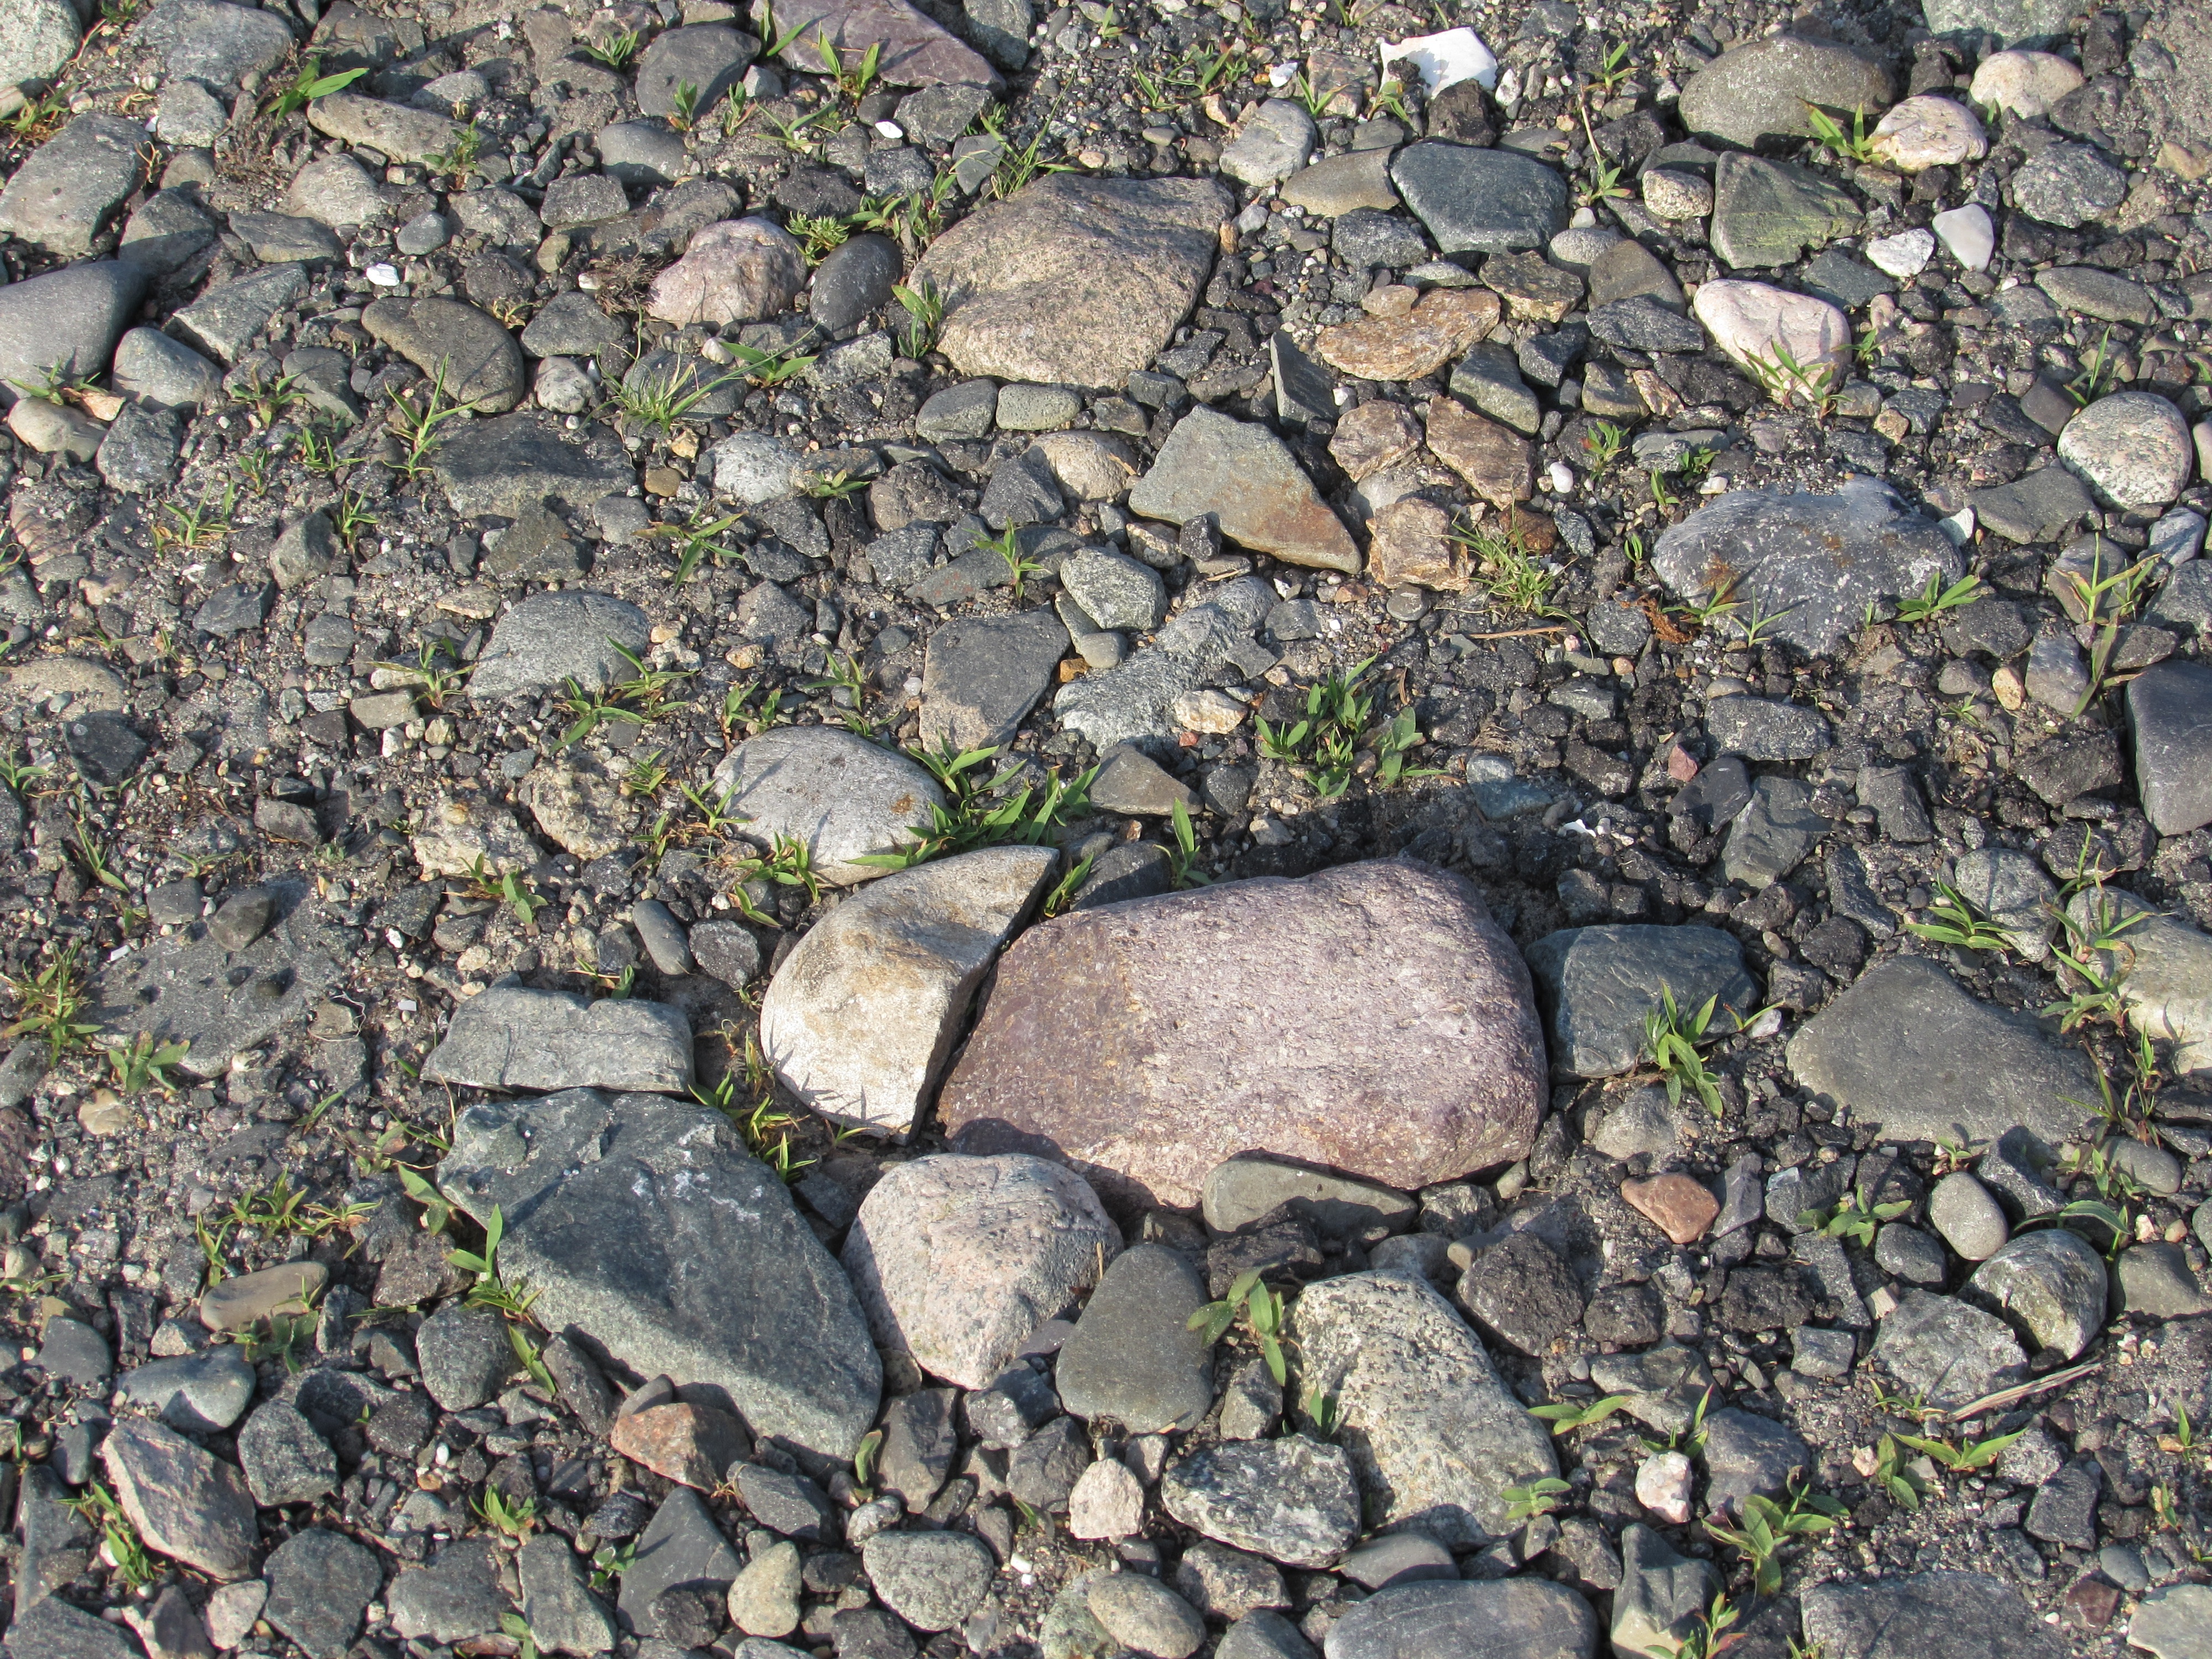
landscape, nature, sand, rock, texture, cobblestone, wall, stone, asphalt, pond, dirt, brown, soil, stone wall, material, rocks, rubble, geology, earth, bedrock, flooring, road surface, flagstone